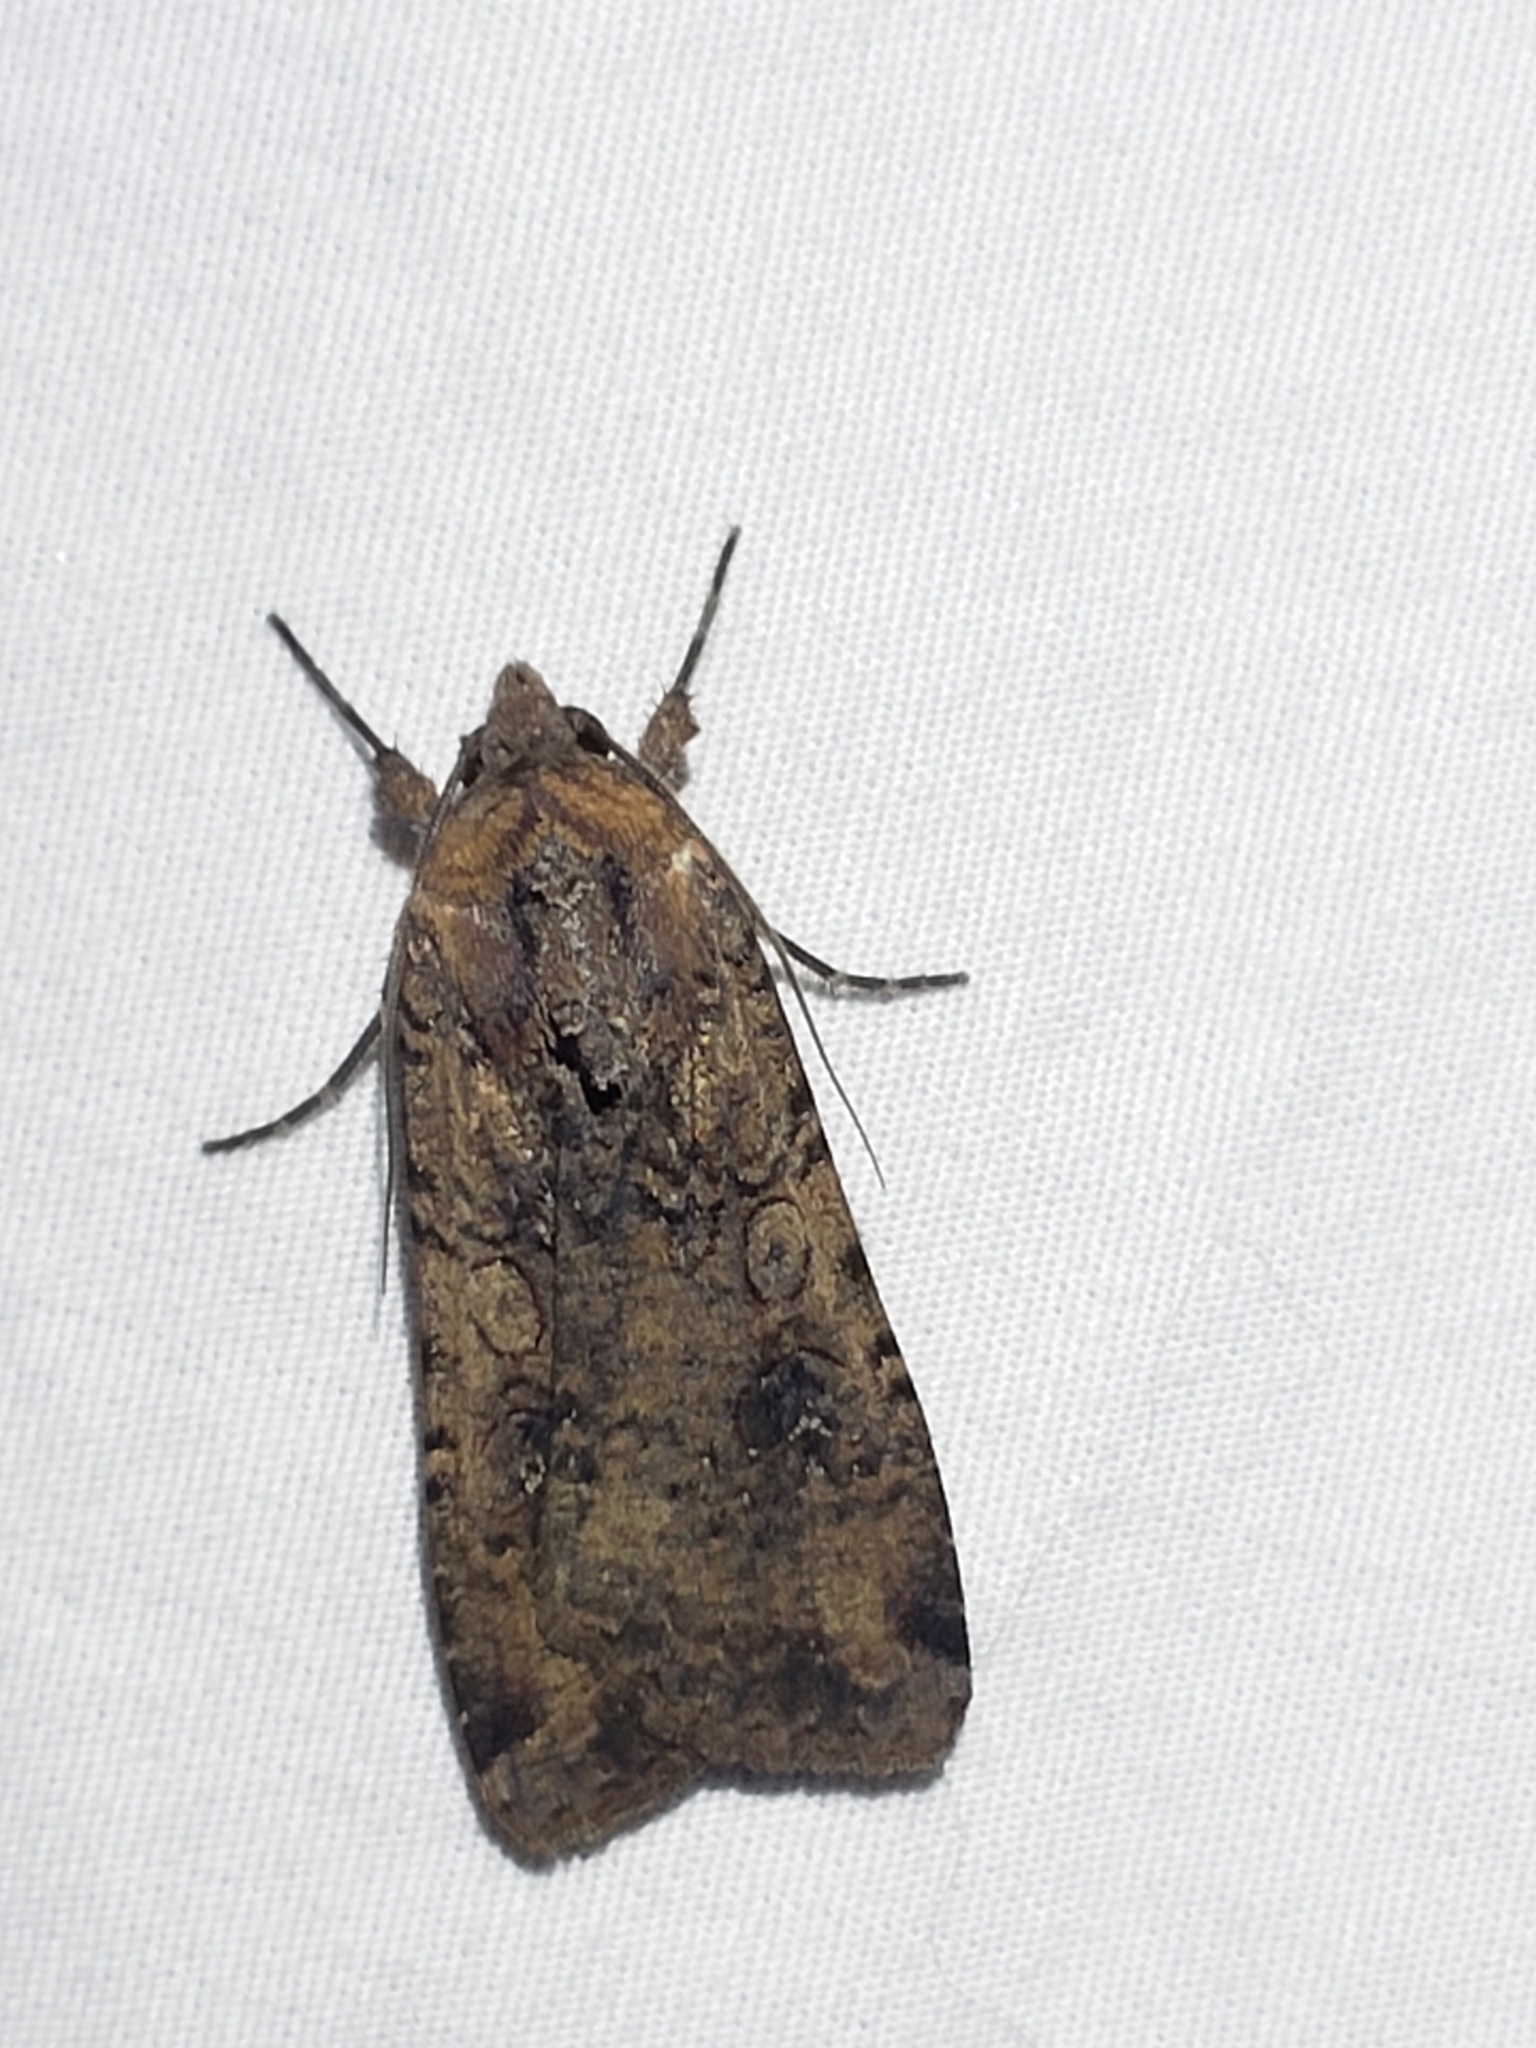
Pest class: cutworms